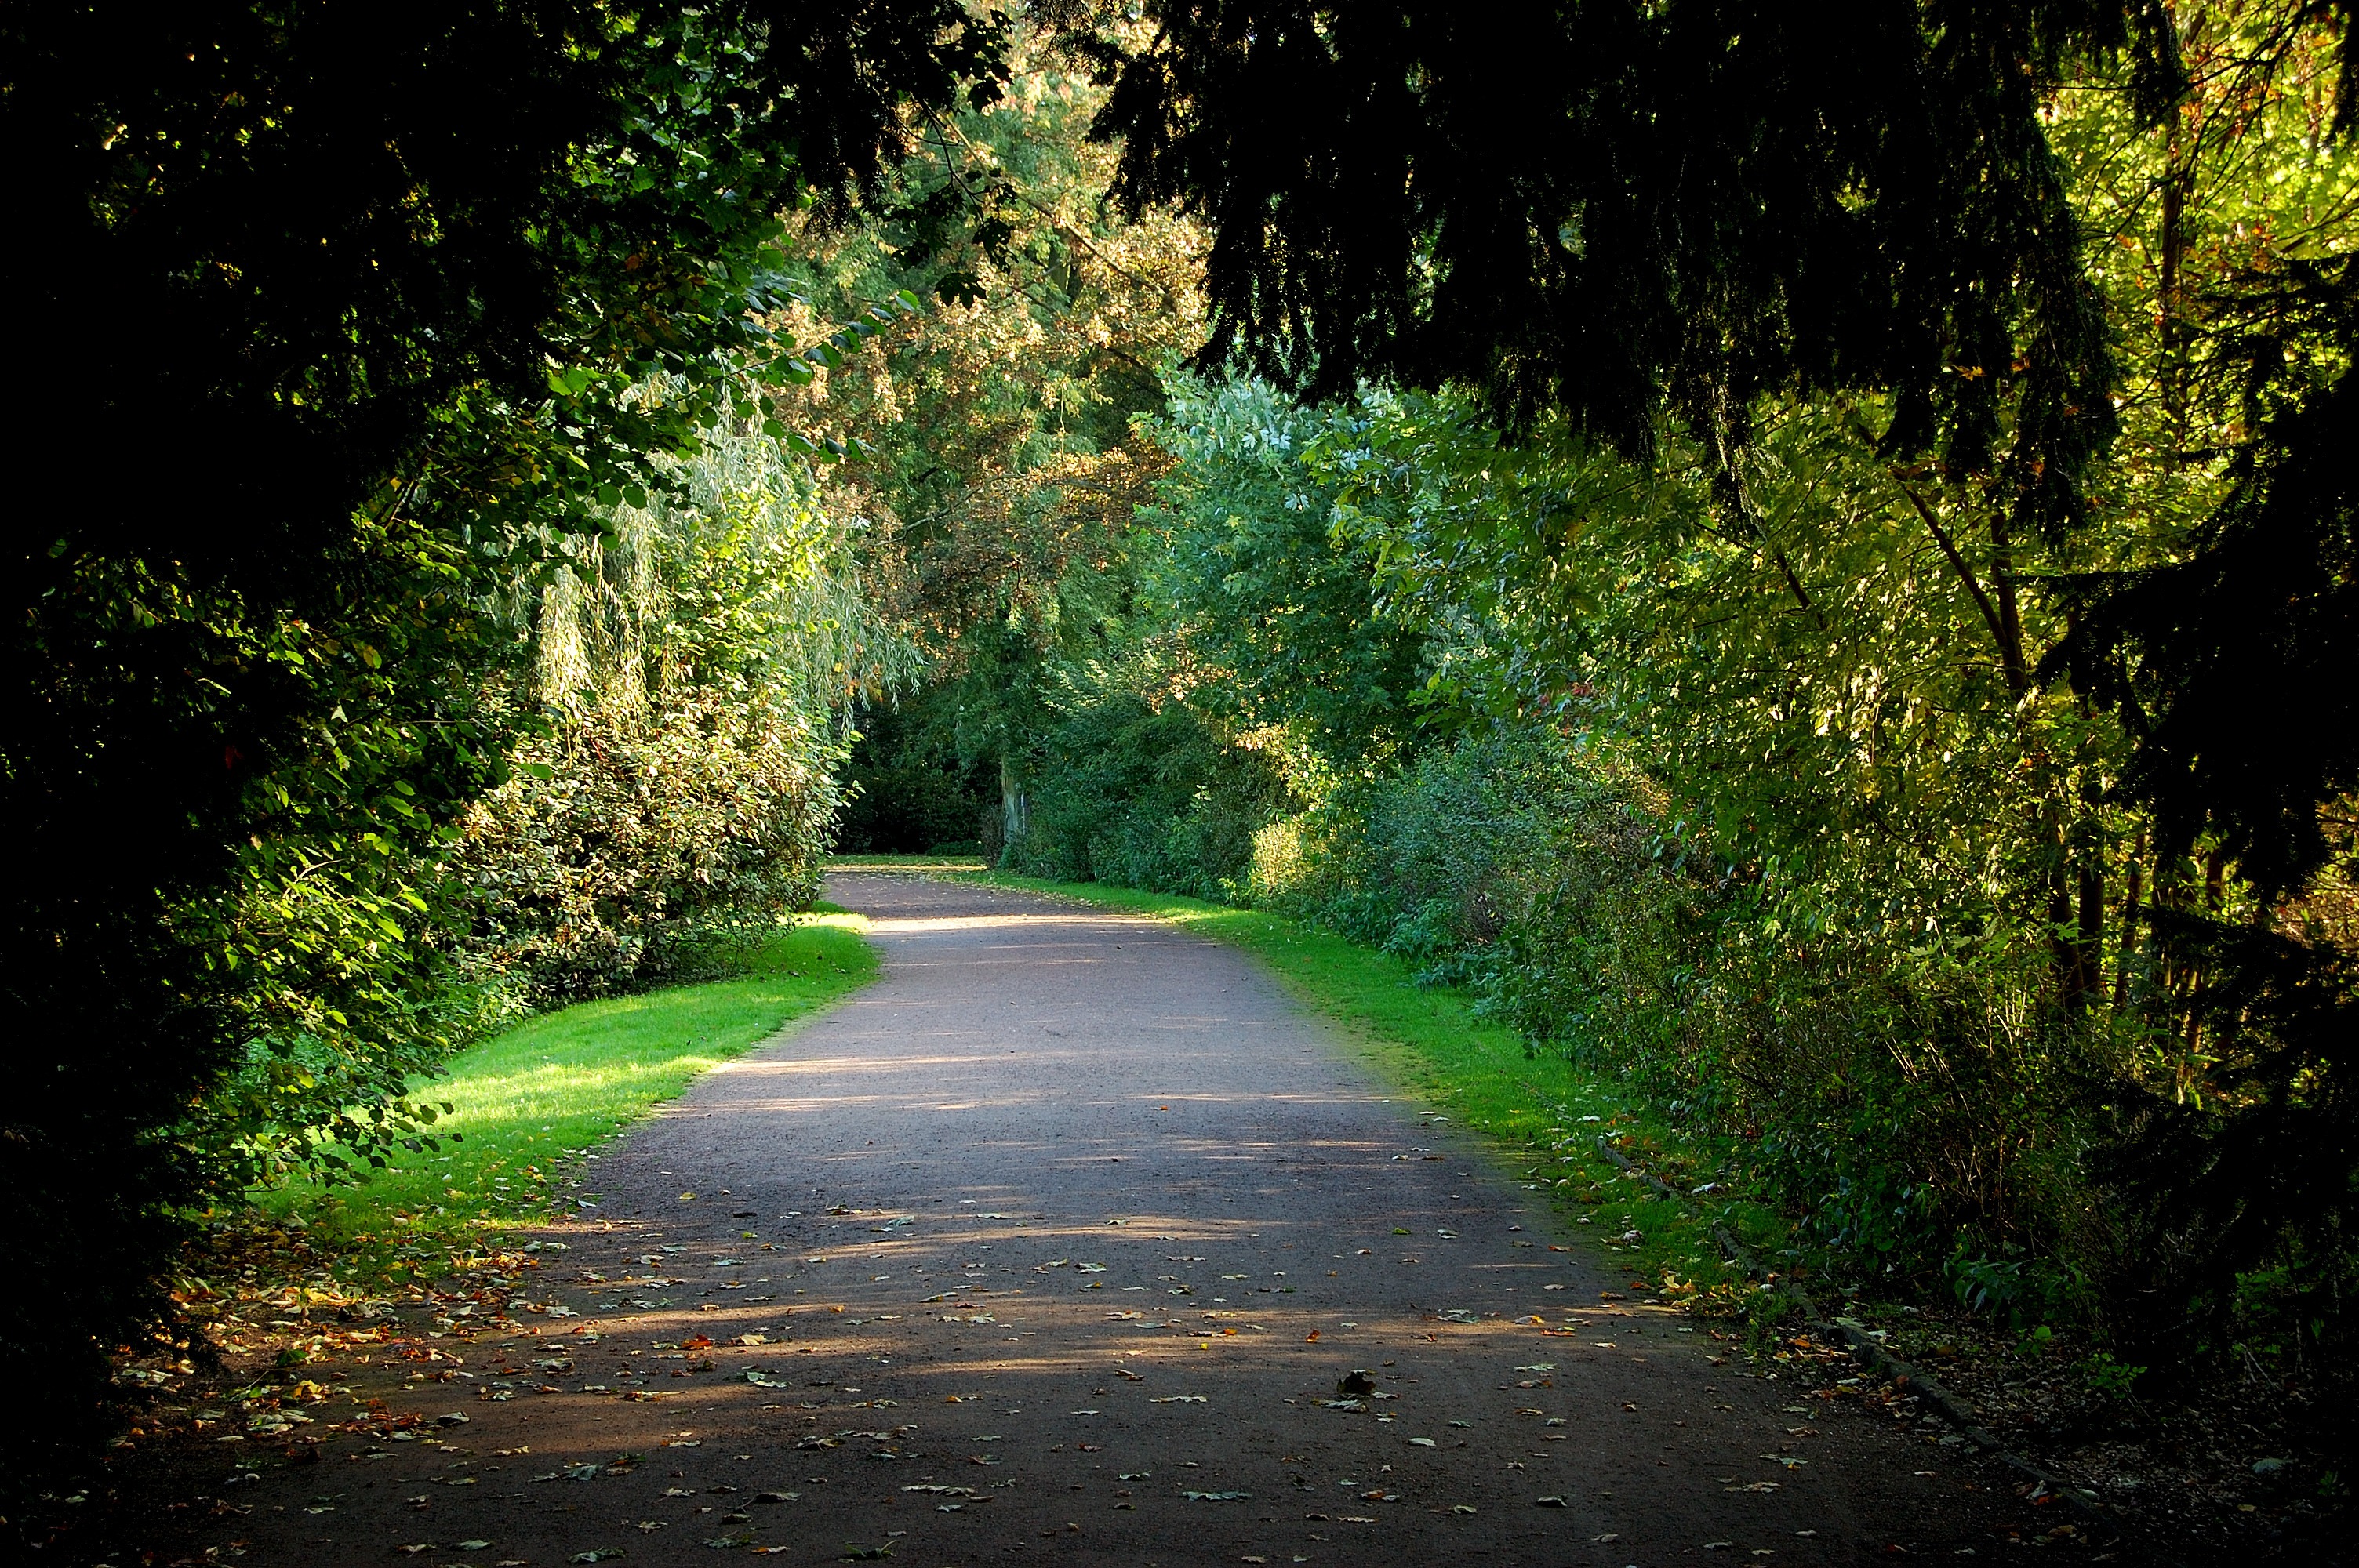
landscape, tree, nature, forest, grass, light, plant, sunlight, morning, leaf, flower, green, reflection, jungle, autumn, park, darkness, botany, garden, season, leaves, woodland, habitat, mood, away, rural area, natural environment, atmospheric phenomenon, woody plant